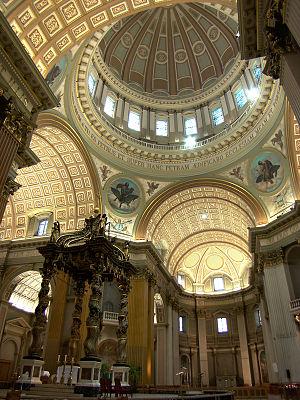
Basilique-Cathédrale Marie-Reine-du-Monde, Montréal, Québec, Canada. À la croisée du transept devant le maître-autel, se dresse le baldaquin fait à Rome en 1900 par Victor Vincent avec du cuivre rouge. C'est une reproduction du chef-d'oeuvre de Gian Lorenzo Bernini à la Basilique St-Pierre au Vatican. Español: La Catedral-Basílica Marie-Reine-du-Monde (María Reina del Mundo) en Montreal, Quebec, Canadá. Frente al altar principal se encuentra el baldaquino construido en cobre rojo por Victor Vincent en Roma en el año 1900. Es una réplica de la obra maestra de Gian Lorenzo Bernini de la Basílica de San Pedro en la Ciudad del Vaticano.
La basilique-cathédrale Marie-Reine-du-Monde-et-Saint-Jacques-le-Majeur est le siège de l’archidiocèse de Montréal. C’est la quatrième plus grande église du Québec après l’oratoire Saint-Joseph, la basilique Notre-Dame et la basilique Sainte-Anne-de-Beaupré. Elle est située au centre-ville de Montréal, dans l’arrondissement Ville-Marie, au 1085, rue de la Cathédrale, à l’angle du boulevard René-Lévesque.